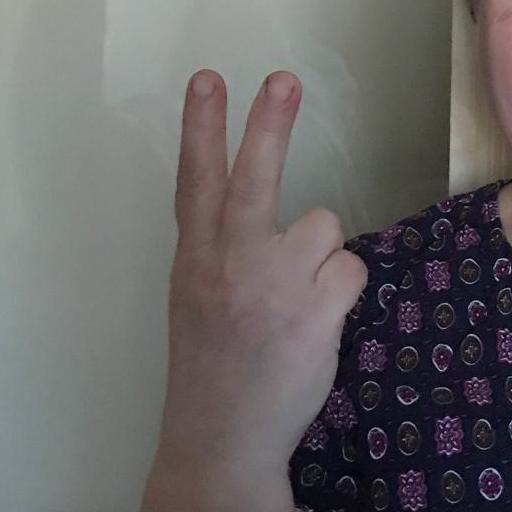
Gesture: peace_inverted